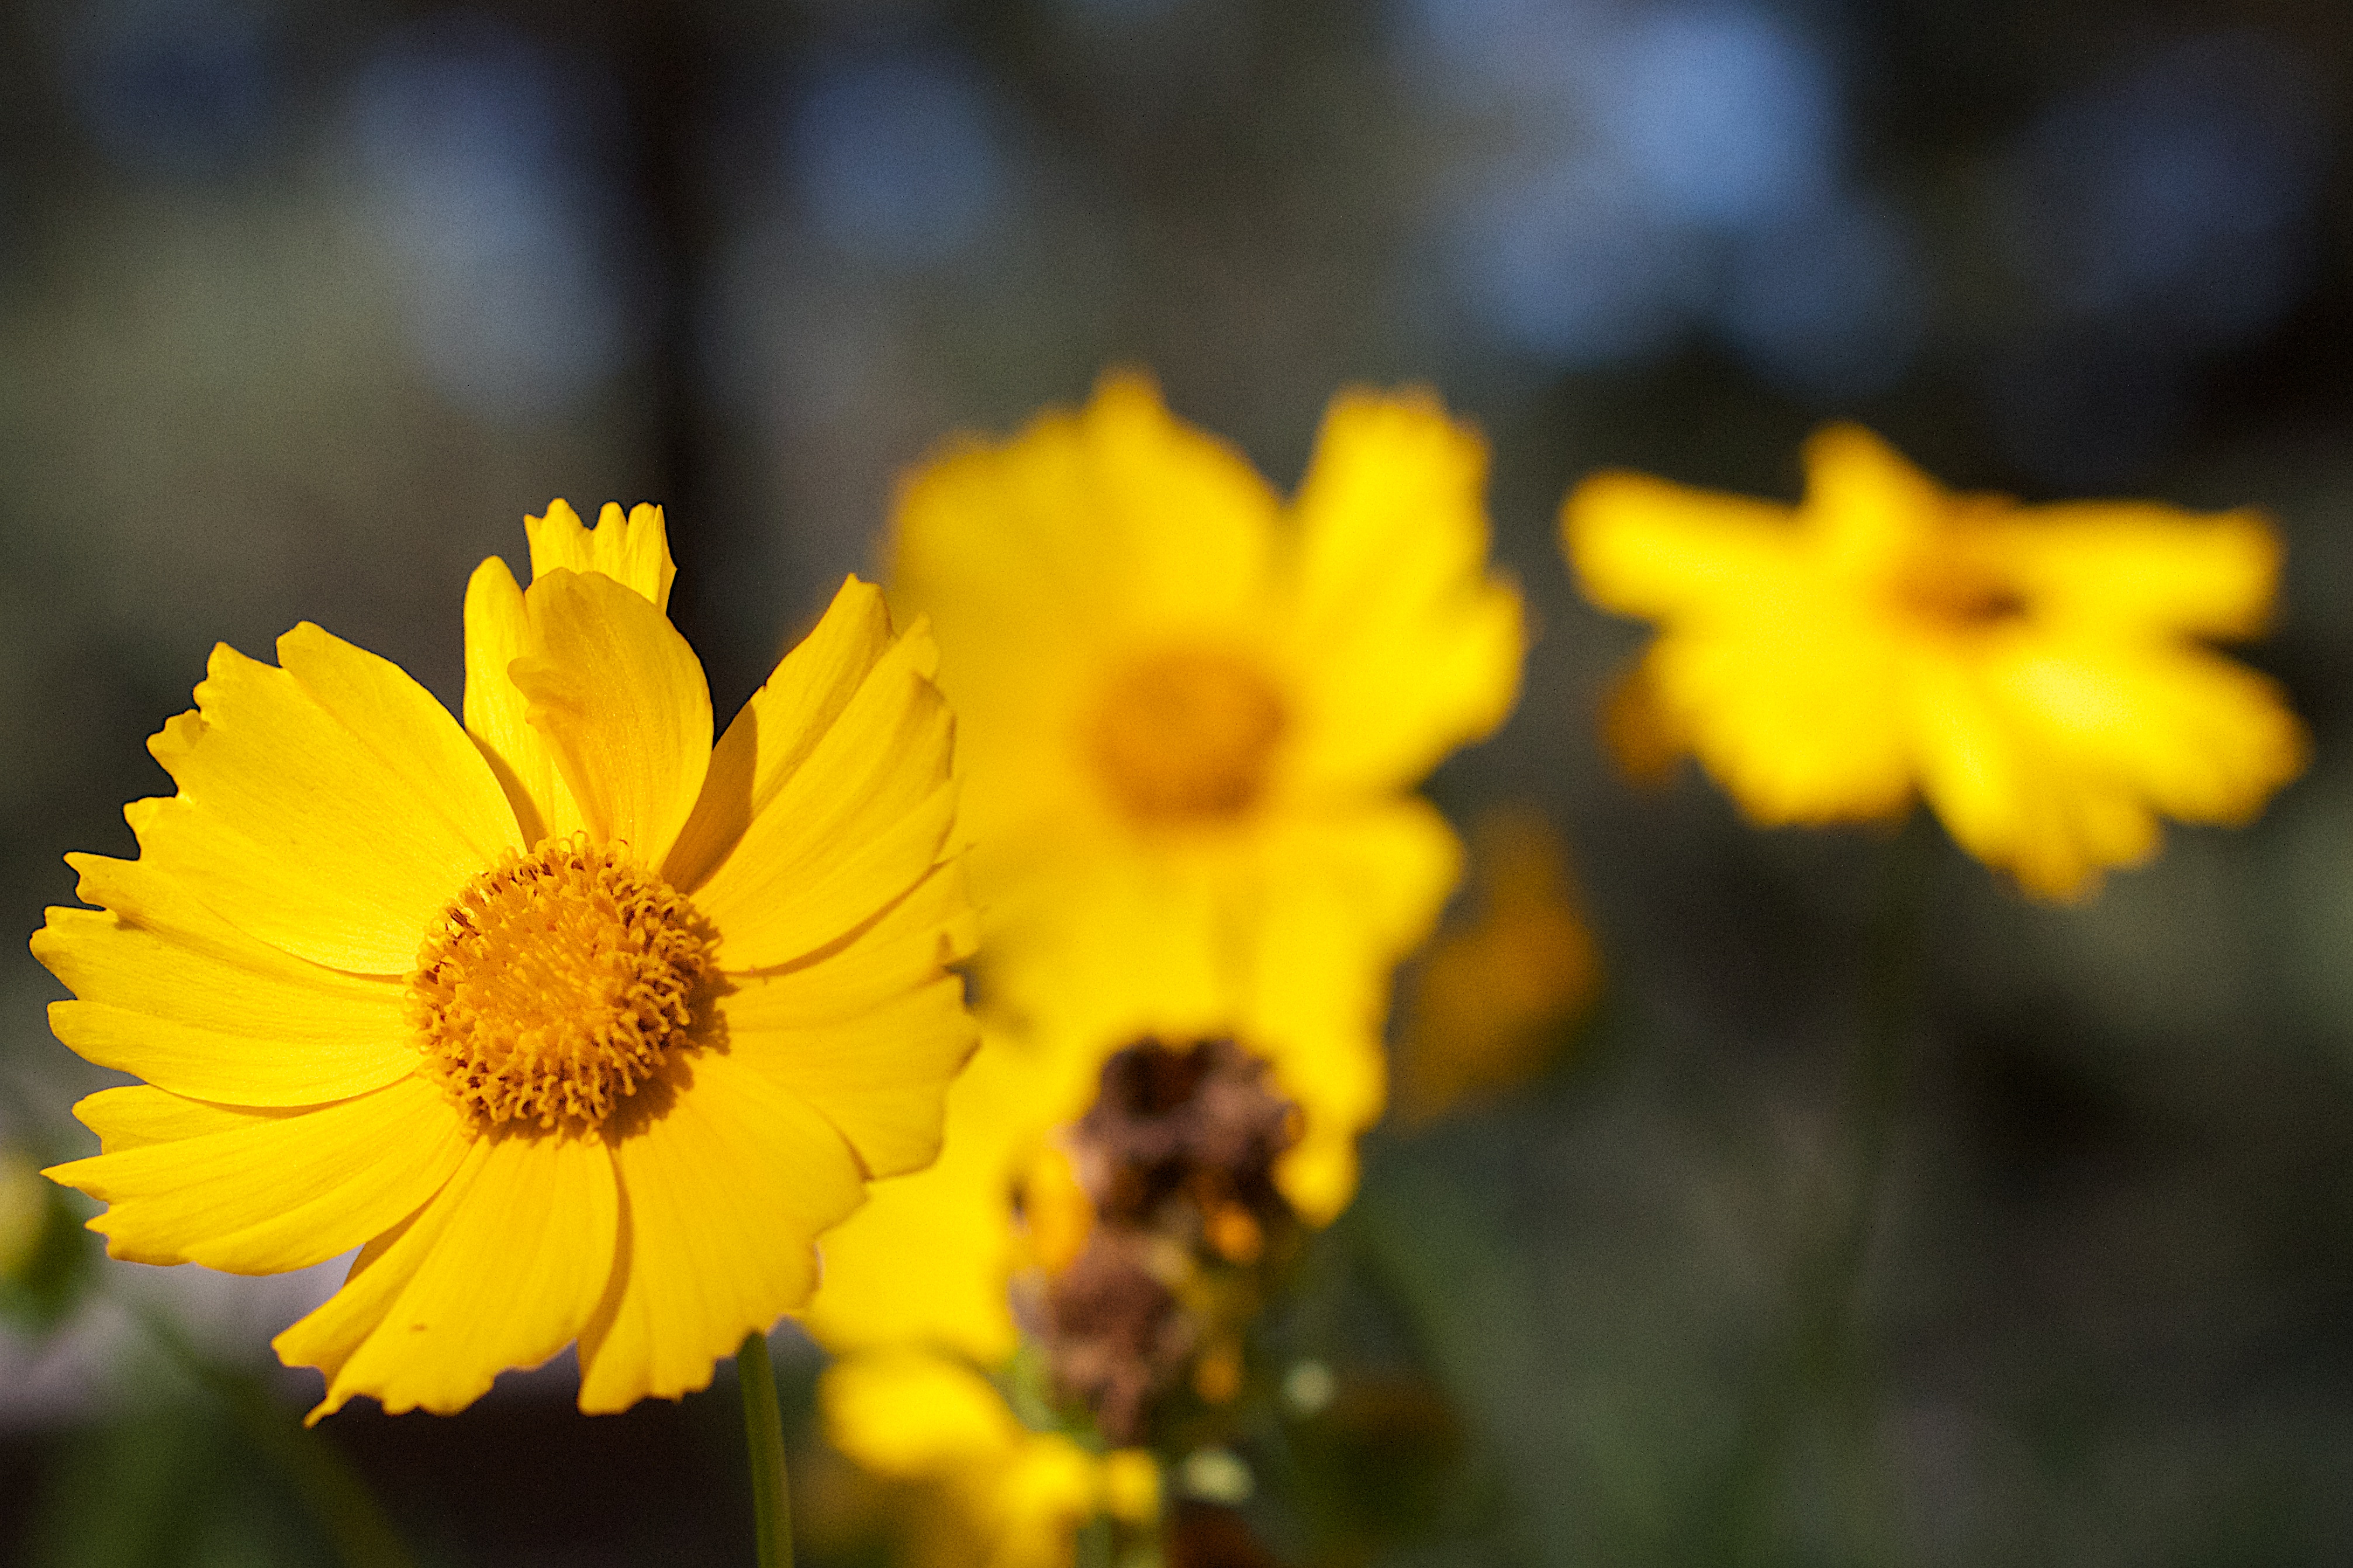
blossom, plant, sunlight, flower, petal, yellow, flora, wildflower, close up, narcissus, macro photography, flowering plant, daisy family, plant stem, land plant